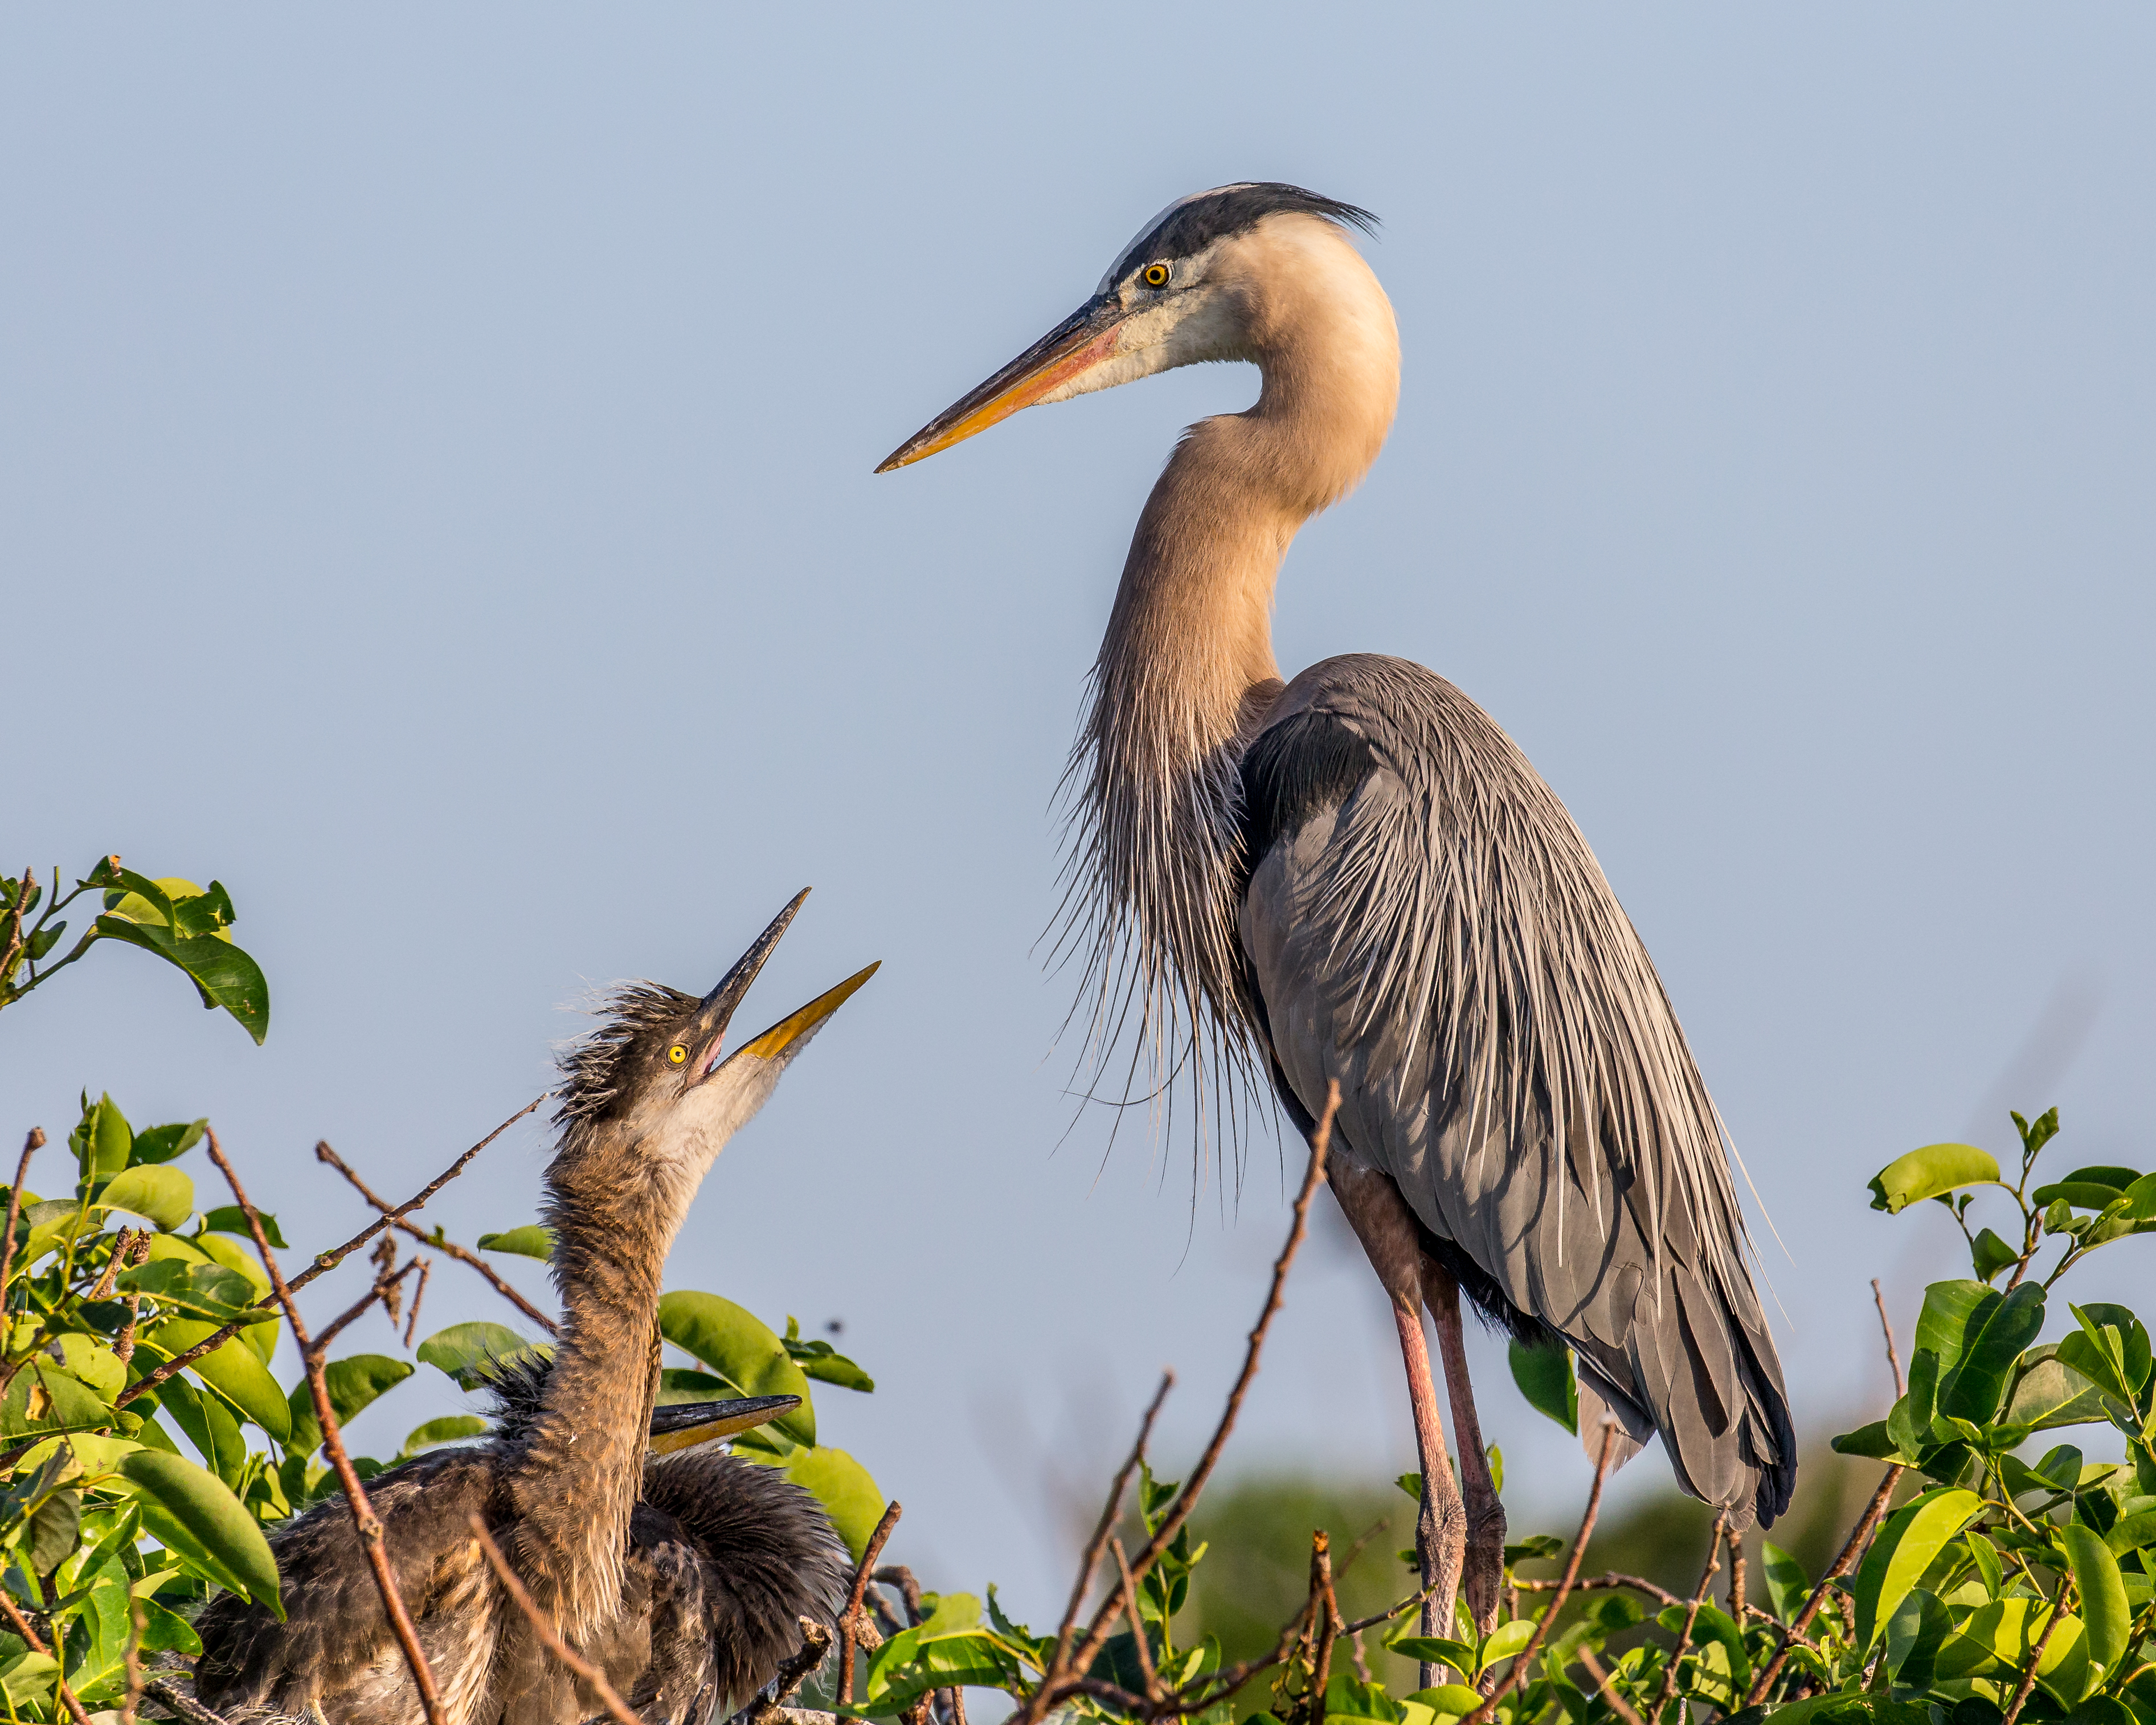
bird, wildlife, beak, fauna, vertebrate, heron, nest, chick, naturethroughthelens, begging, greatblueherons